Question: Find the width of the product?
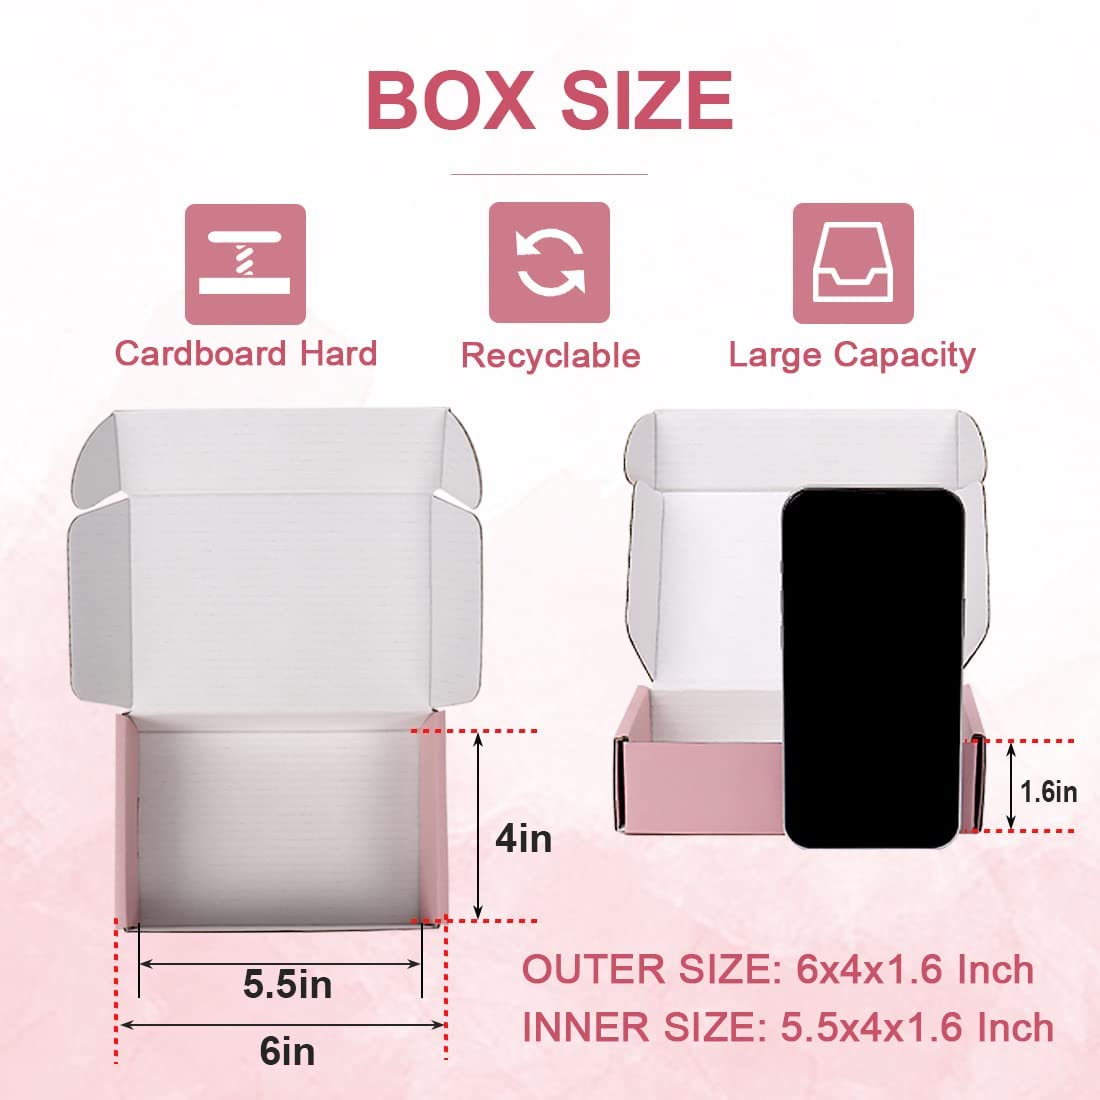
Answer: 6.0 inch